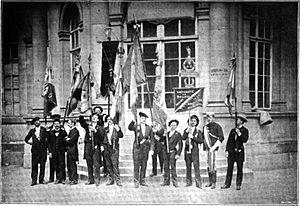
association générale des étudiants de Caen le jour de l'inauguration du nouveau palais de l'université le 2 et 3 juin 1894.
L'Association générale des étudiants de Caen est une association étudiante créée le 15 février 1884. Elle est souvent surnommée "l'A". Elle s'occupe de la vie des étudiants en dehors des cours par le biais d'activités telles que le sport, les bals, les monômes. Elle adhère à l'UNEF dès sa création en 1907.